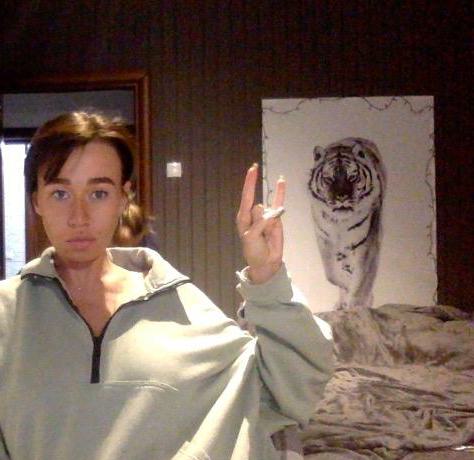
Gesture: rock